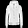
Label: Coat